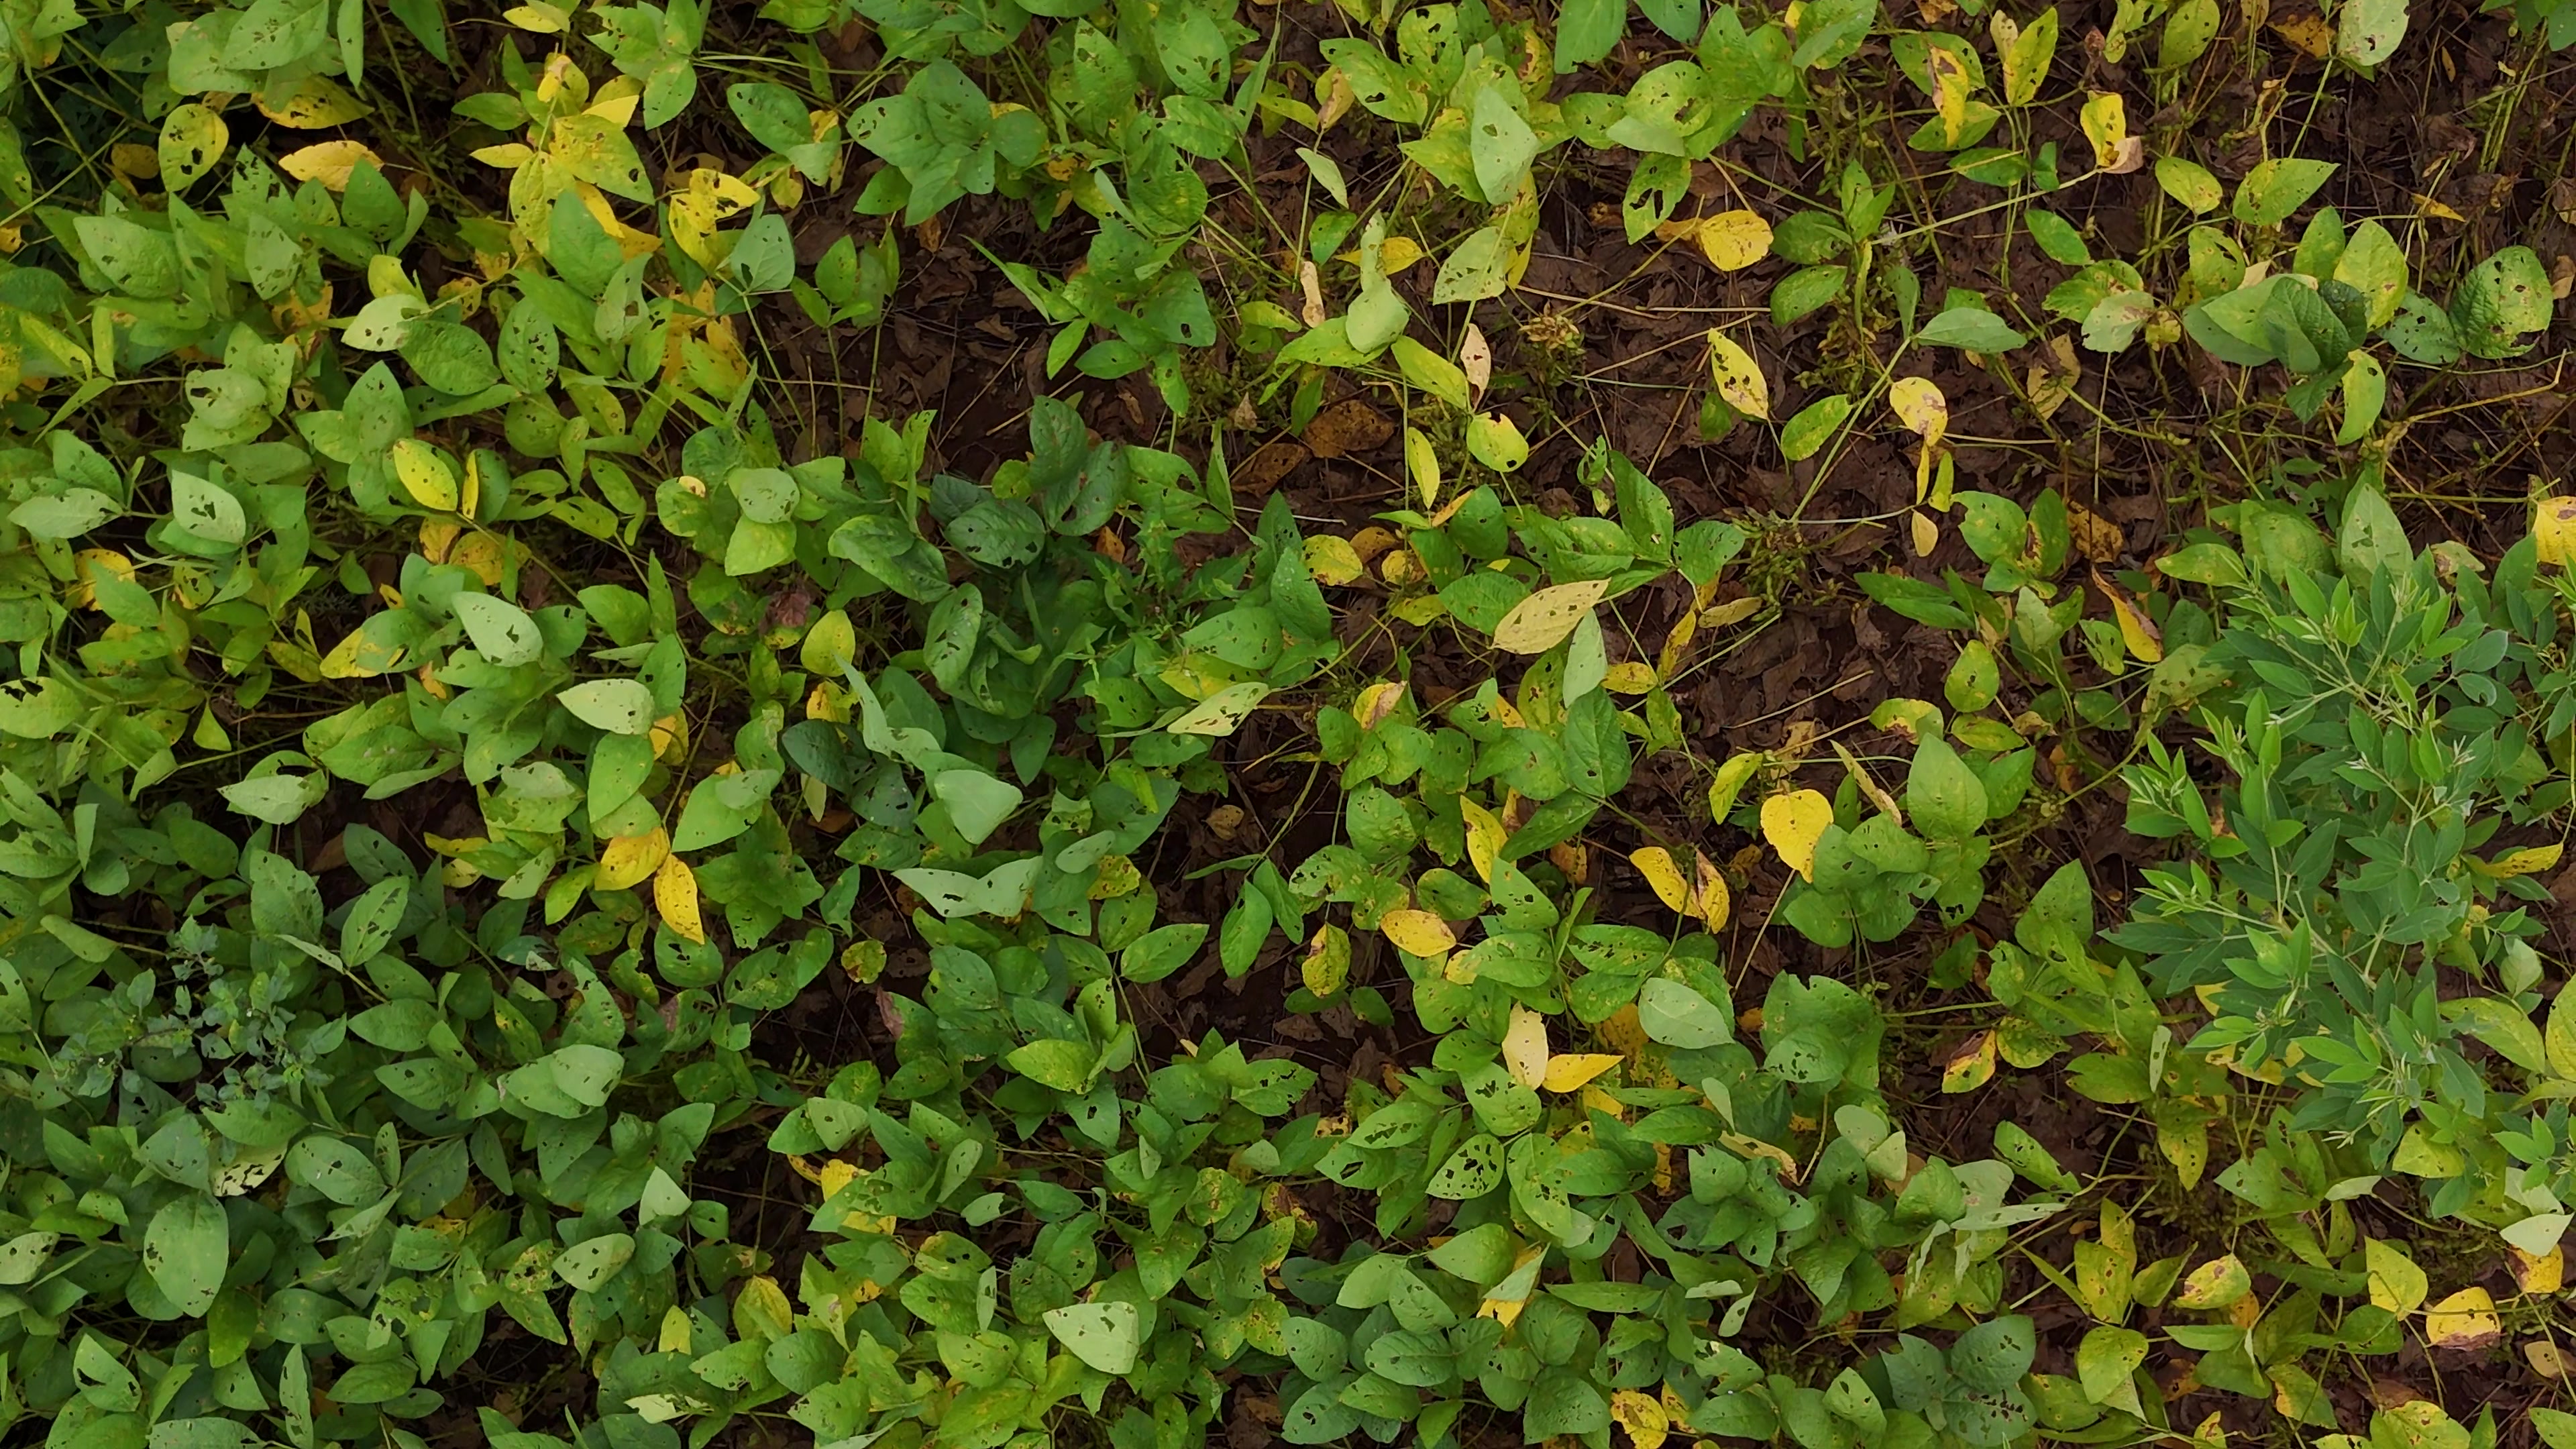
Label: Rust